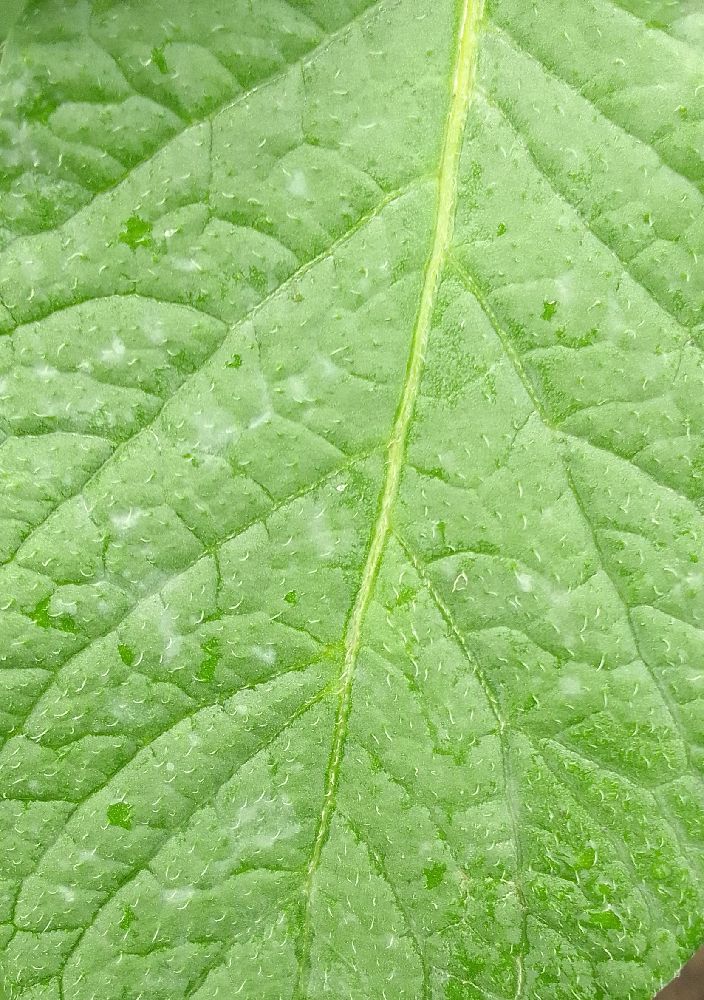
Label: Healthy